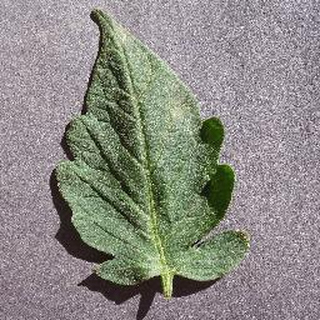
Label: healthy_tomato